Matsuo Station (Mie)

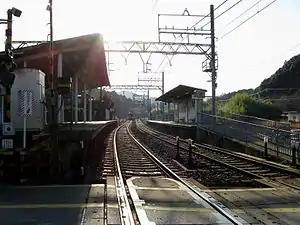
Matsuo Station

is a passenger railway station in located in the city of Toba, Mie Prefecture, Japan, operated by the private railway operator Kintetsu Railway.